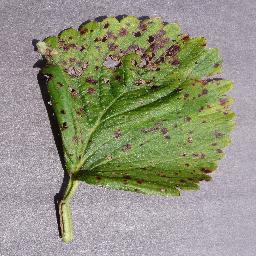
Label: Strawberry___Leaf_scorch